Mike Tyson (baseball)

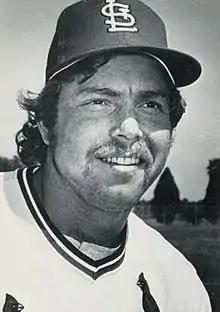

Michael Ray Tyson (born January 13, 1950) is a former Major League Baseball second baseman and shortstop. He played in the majors from to for the St. Louis Cardinals and Chicago Cubs.